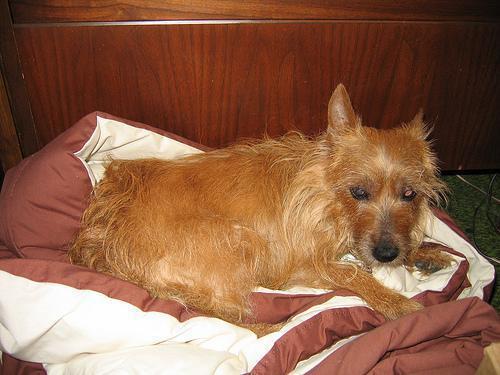
Australian_terrier